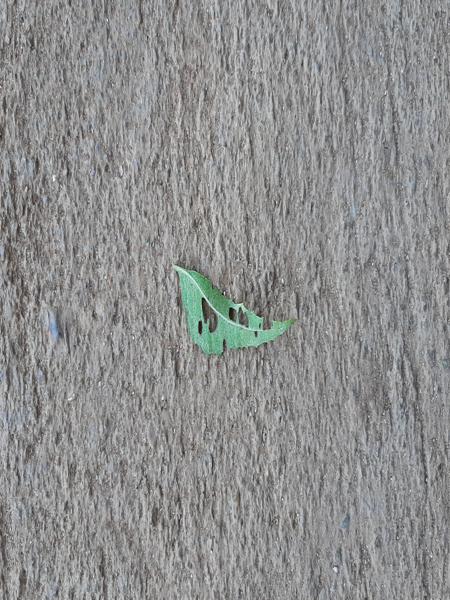
Plant: Neem